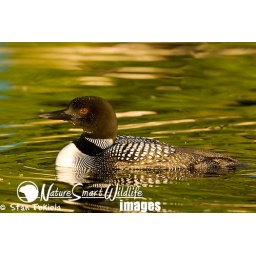
Common Loon Gavia immer adult on green water taken in Wright County Minnesota